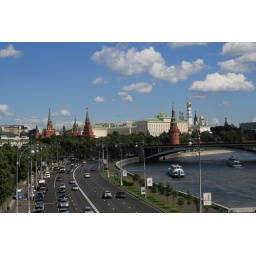
The towers of Kremlin, seen from the pedestrian bridge near Cathedral of Christ the Saviour. The Moskva river is to the right.